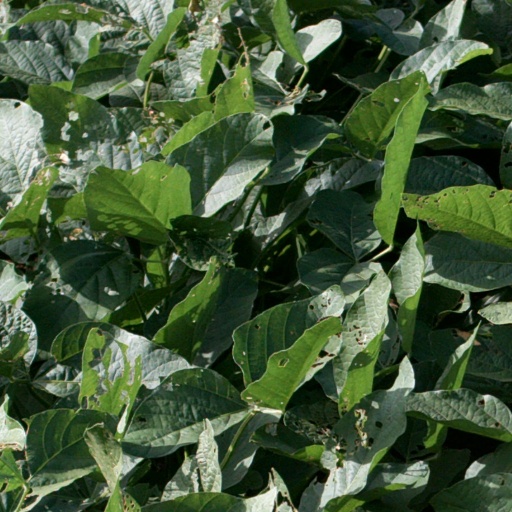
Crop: soybean